Eugenia Grandet (1946 film)

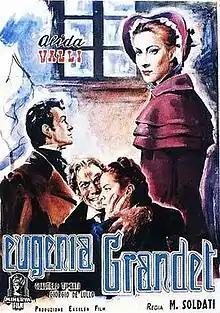

Eugenia Grandet (also known as "Eugenie Grandet") is a 1946 Italian historical drama film directed by Mario Soldati. It is based on the 1833 novel "Eugénie Grandet" by Honoré de Balzac. The novel has been adapted into films on a number of occasions. The film's sets were designed by art director Gastone Medin.